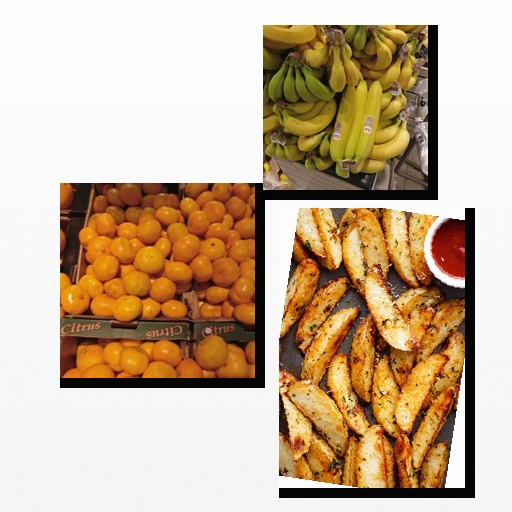
Food items: banana, potato, satsuma